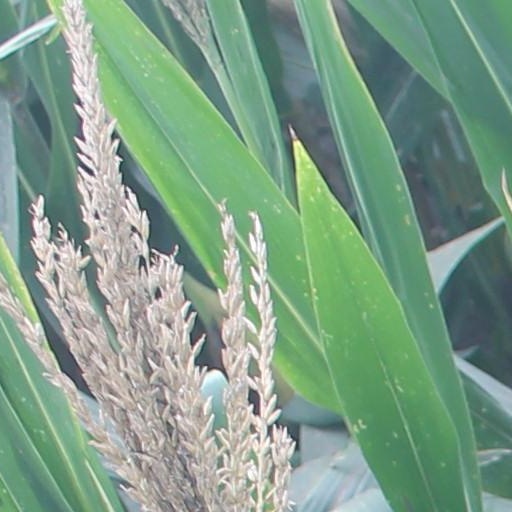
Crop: maize; corn